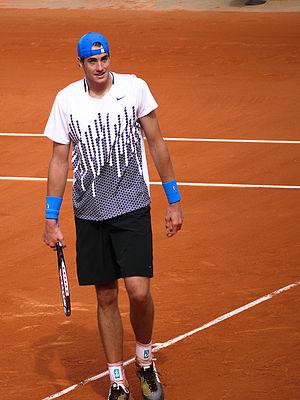
John Isner, né le 26 avril 1985 à Greensboro, est un joueur de tennis américain. Joueur professionnel depuis 2007, il a remporté quinze titres sur le circuit ATP, dont le Masters 1000 de Miami en 2018 lors duquel il bat Alexander Zverev en finale et cinq titres au tournoi d'Atlanta. Il a perdu treize autres finales dont quatre en Masters 1000 : à Indian Wells en 2012, à Cincinnati en 2013, à Paris-Bercy en 2016 et à Miami en 2019.